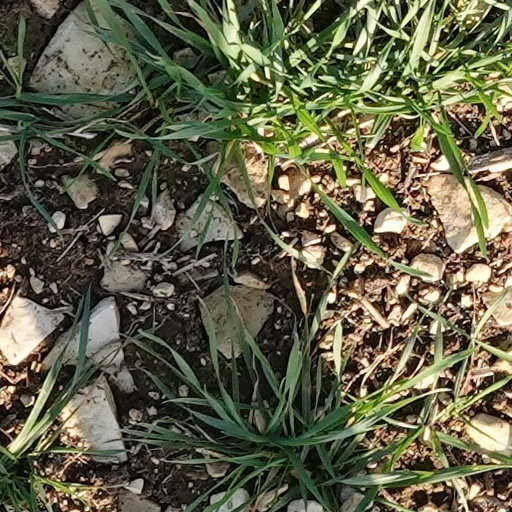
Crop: wheat